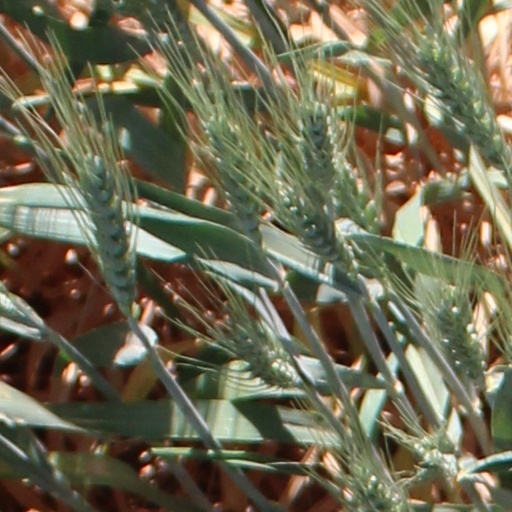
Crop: wheat